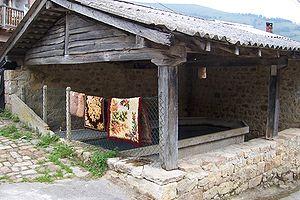
San Sebastián de Garabandal ou Garabandal est un village rural et montagneux espagnol situé sur la commune de Rionansa dans la région autonome de Cantabrie. Le village fut un lieu de supposées apparitions mariales de 1961 à 1965 qui attirèrent d'importantes foules ainsi qu'une médiatisation soutenue et il bénéficie depuis d'un important tourisme religieux. Ces supposées apparitions ont été très vite été dénoncées par l'Église catholique et l'une des voyantes, s'est rétracté sur ses déclarations initiales. Après une nouvelle enquête ouverte en 1988, l’Église catholique a conclu à un non-constat de supernaturalitate, ne reconnaissant pas les apparitions, mais laissant la question non tranchée définitivement.